Legio I Minervia

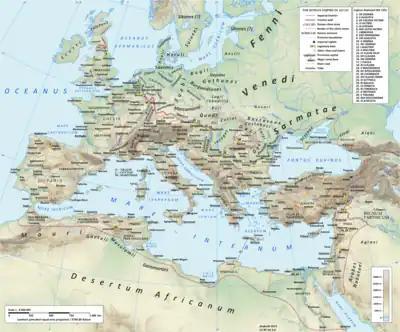
Map of the Roman empire in AD 125, under emperor Hadrian, showing the Legio I Minervia, stationed on the river Rhine at Bonna (Bonn, Germany), in Germania Inferior province, between AD 82 until the 4th century

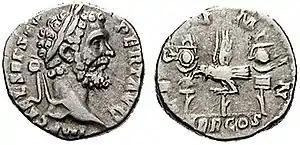
Denarius issued in 193 under Septimius Severus, to celebrate I "Minervia", which had supported the commander of the Pannonian army in his fight for purple

Legio I Minervia ( First Legion "Minervan", i.e., "devoted to the goddess Minerva") was a legion of the Imperial Roman army founded in AD 82 by emperor Domitian ( 81–96), for his campaign against the Germanic tribe of the Chatti. Its cognomen refers to the goddess Minerva, the legion's protector. There are still records of the I "Minervia" in the Rhine border region in the middle of the 4th century. The legion's emblem is an image of goddess Minerva.